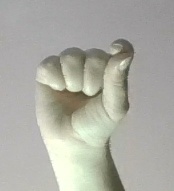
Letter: fa